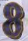
Number: 8